Wallowing

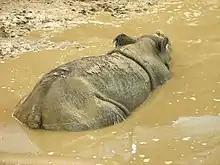
Sumatran rhinoceros wallowing

Pigs lack functional sweat glands and are almost incapable of panting. To thermoregulate, they rely on wallowing in water or mud to cool the body. Adult pigs under natural or free-range conditions can often be seen to wallow when air temperature exceeds 20 °C. Mud is the preferred substrate; after wallowing, the wet mud provides a cooling, and probably protecting, layer on the body. When pigs enter a wallow, they normally dig and root in the mud before entering with the fore-body first. They then wriggle the body back and forth, and rub their faces in the mud so all of the body surface is covered. Before they leave the wallow, they often shake their heads and body, often finishing with rubbing against a tree or a stone next to the wallow. When indoors and hot, domestic pigs often attempt to wallow on wet floor surfaces and in the dunging areas.